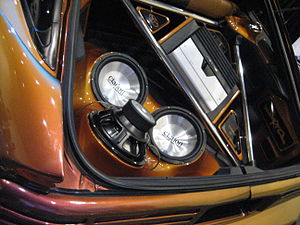
Clarion (firma)
Et Clarion-lydsystem installeret i bagagerummet på en bil
Clarion Co., Ltd. er en japansk fabrikant af bilradioer, bilnavigationssystemer, bilcomputere, visuelt udstyr, busudstyr og kommunikationsudstyr. Størstedelen af firmaet ejes af det ligeledes japanske Hitachi.